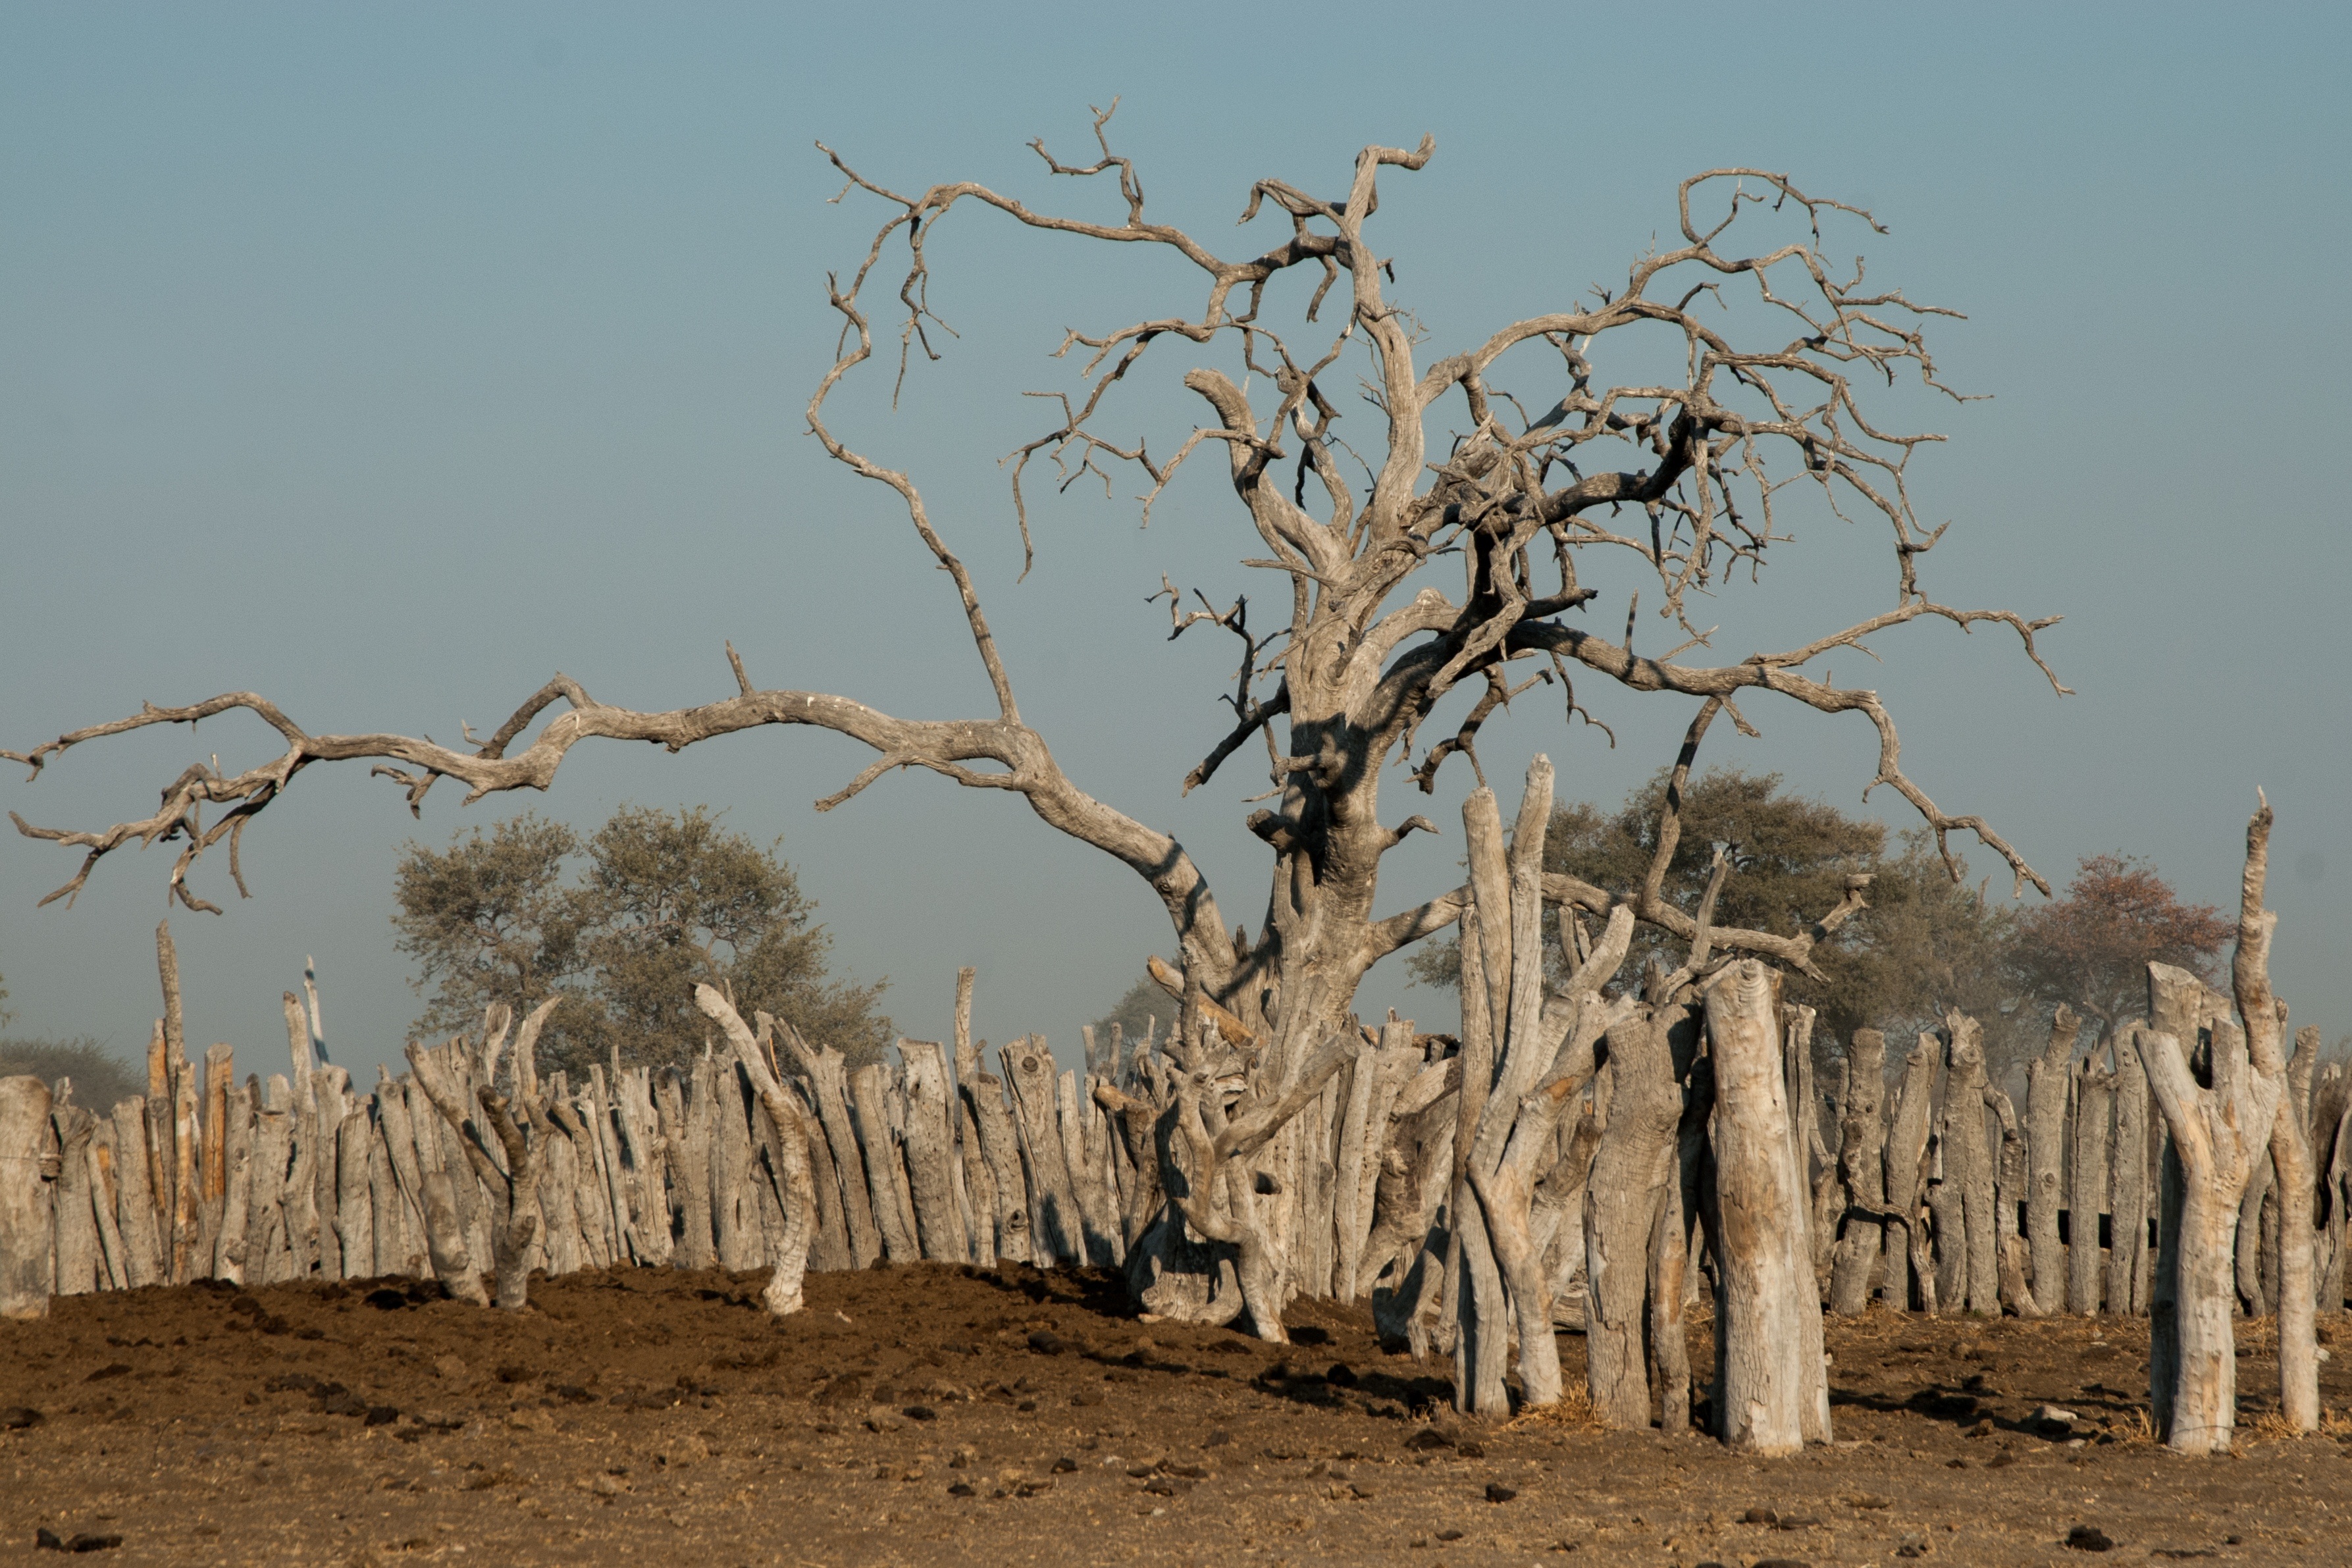
tree, branch, plant, wood, old, soil, savanna, weathered, gnarled, botswana, ancient history, woody plant, kraal, viehpferch